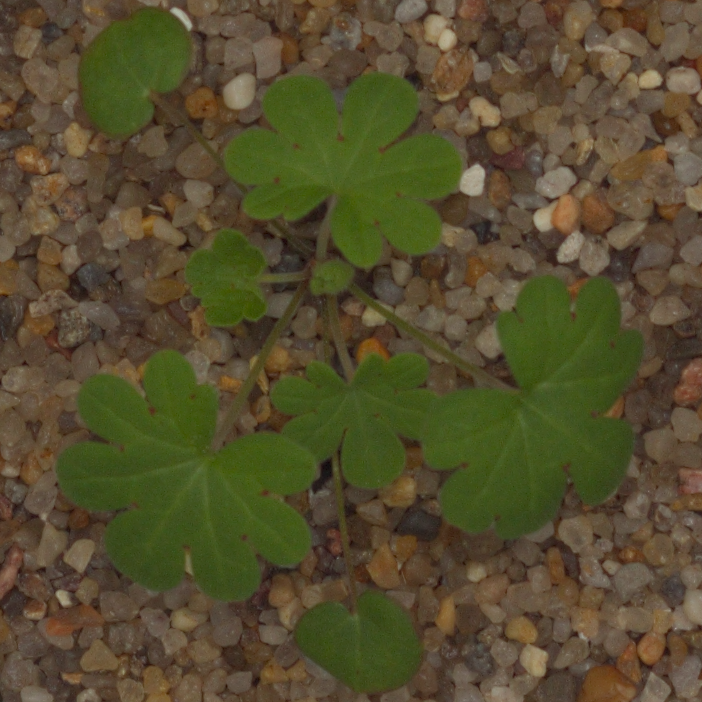
Label: smallflowered_cranesbill